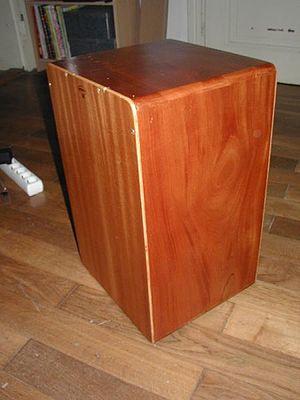
Cajon vu de devant
La rumba est un genre musical cubain, fait de chants et de percussions, qui s'est développé au XIXᵉ siècle dans les milieux afro-cubains de la capitale, La Havane. C’est une danse très symbolique.
Le cajón est un instrument de musique inventé au Pérou au XVIIIᵉ siècle. Il fut très certainement à ses débuts une caisse destinée à la cueillette des fruits ou à la pêche des poissons, les esclaves n'ayant pas accès à autre chose que les matériaux rustiques.